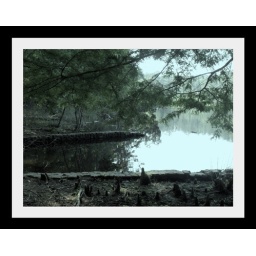
old boat loading area at ratcliff lake little cypress knees starting to come up by the lake side